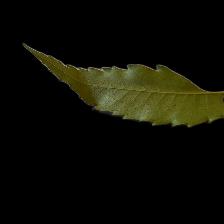
Plant: Neem